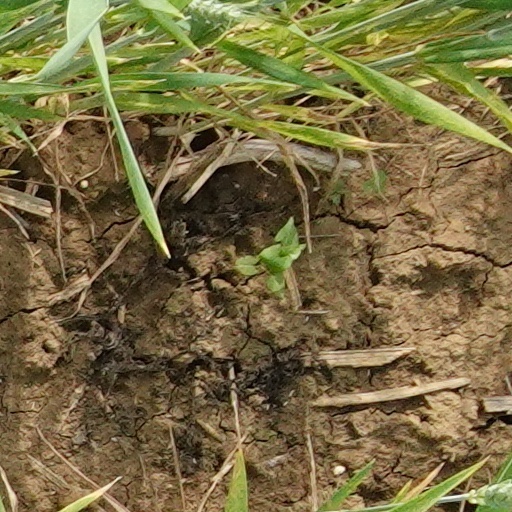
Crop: wheat